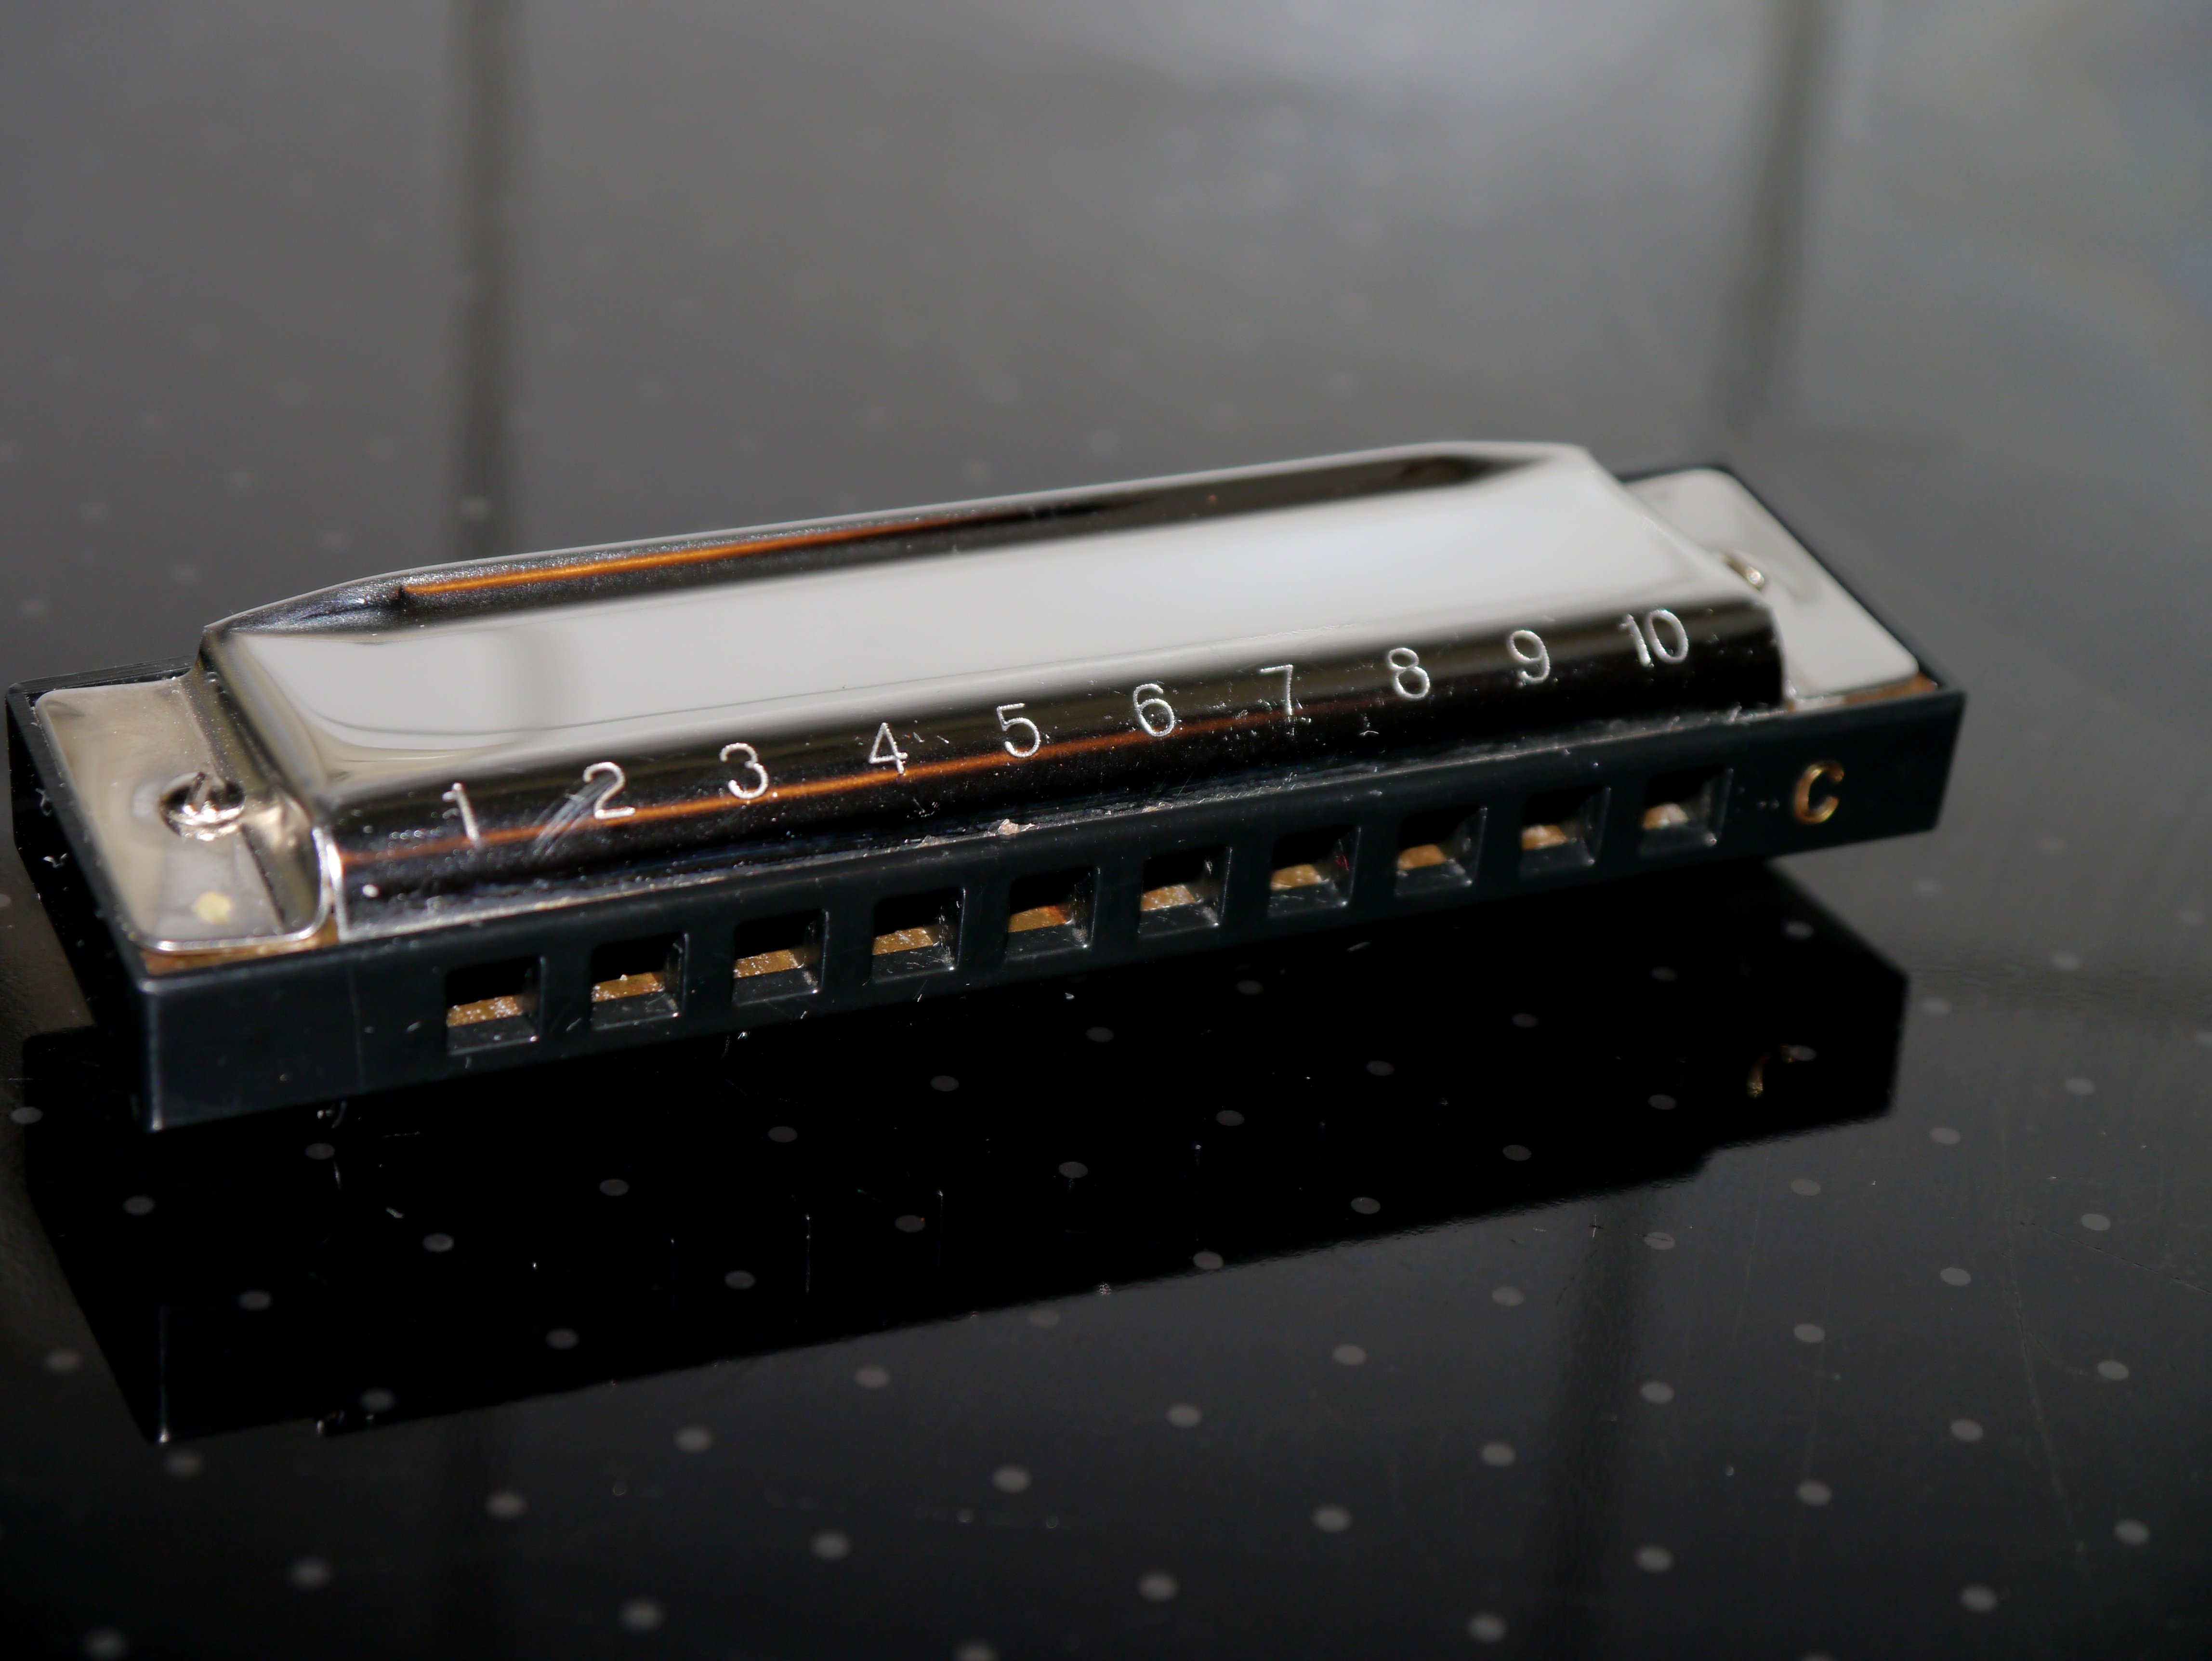
music, instrument, scale, musical instrument, harmonica, accordion, wind instrument, electronic instrument, folk instrument, woodwind instrument, reed instrument, bandoneon, in c major